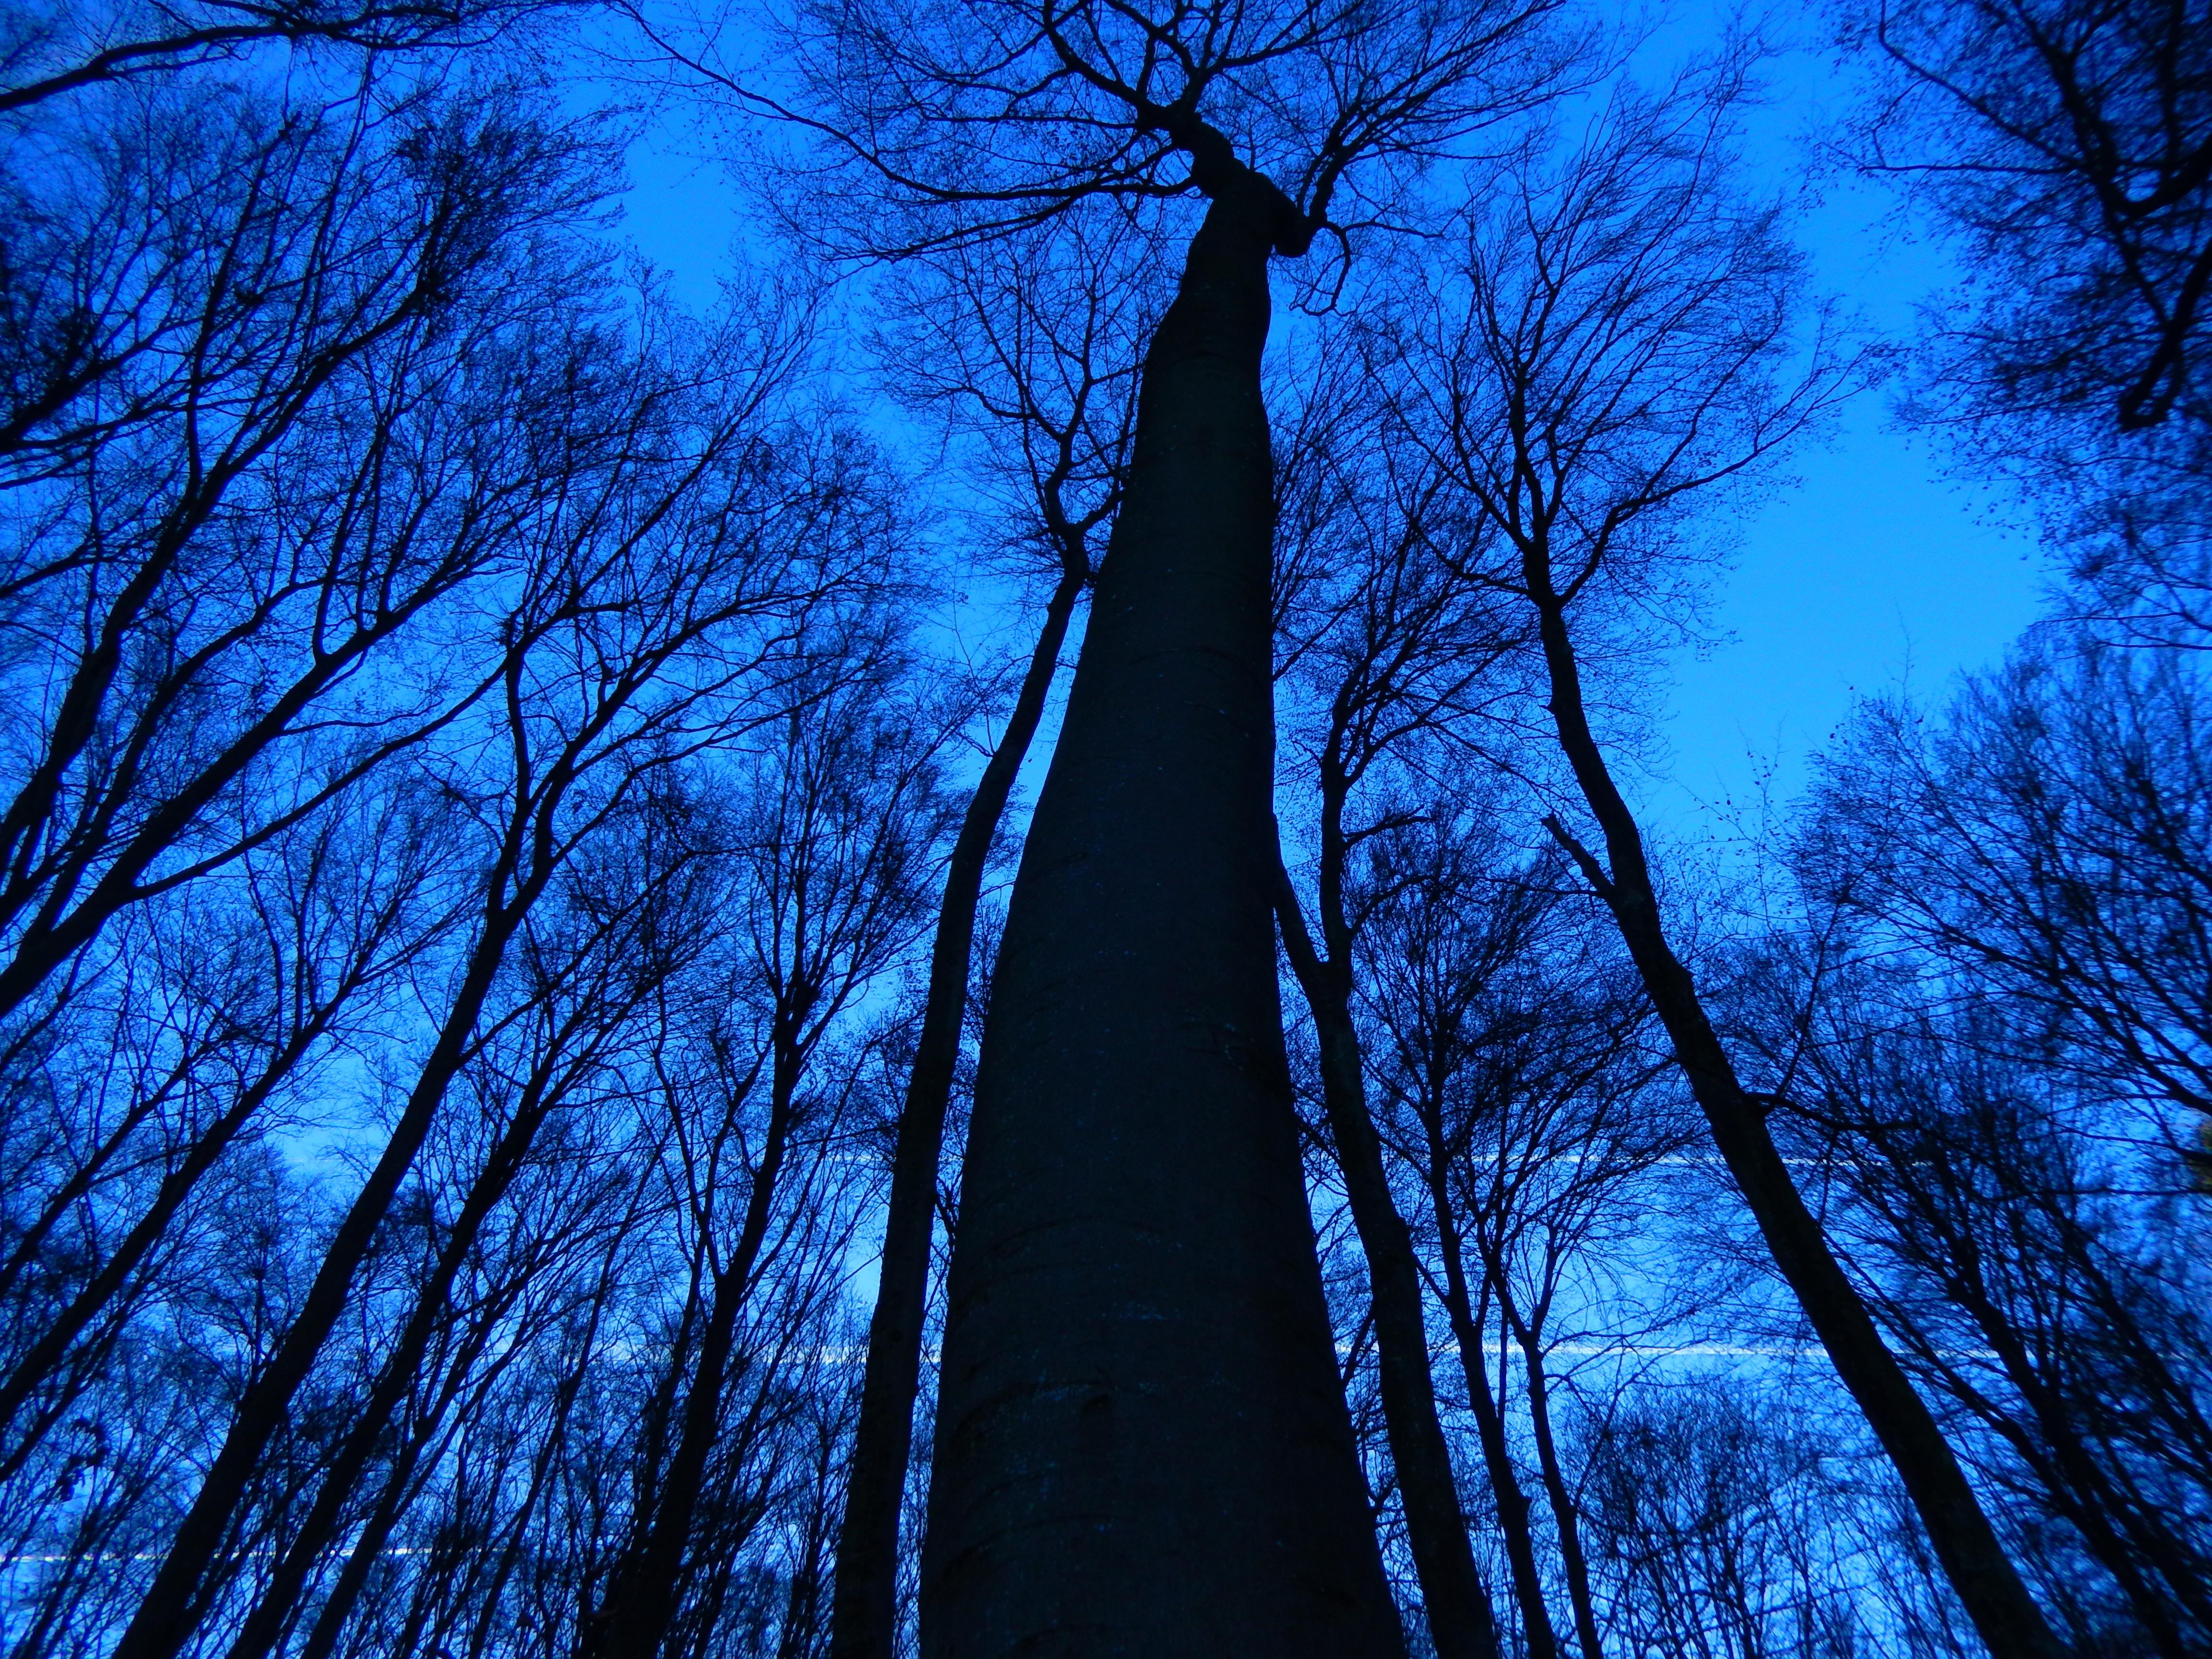
tree, nature, forest, branch, winter, cloud, plant, sky, sunlight, leaf, trunk, atmosphere, daytime, evening, canopy, blue, blue sky, trees, deciduous, grove, woodland, phenomenon, biome, old growth forest, woody plant, computer wallpaper, spruce fir forest, without sheet